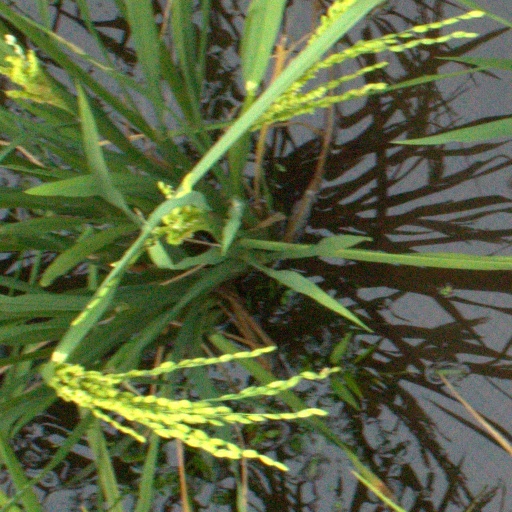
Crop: rice